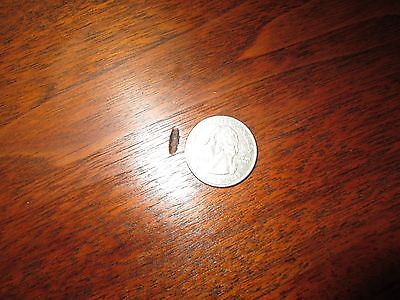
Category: table